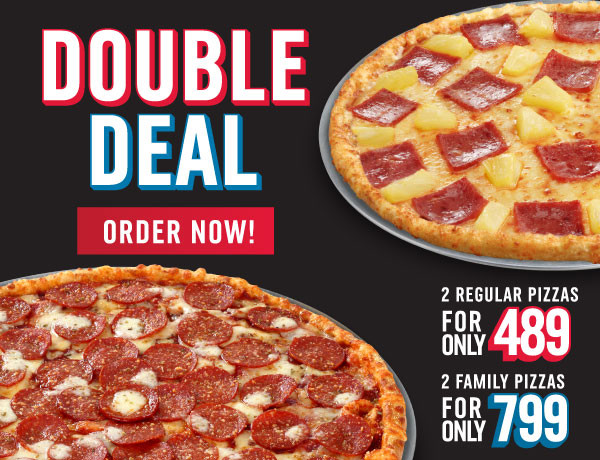
Dish: pizza